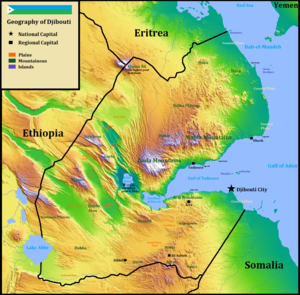
La géographie de Djibouti